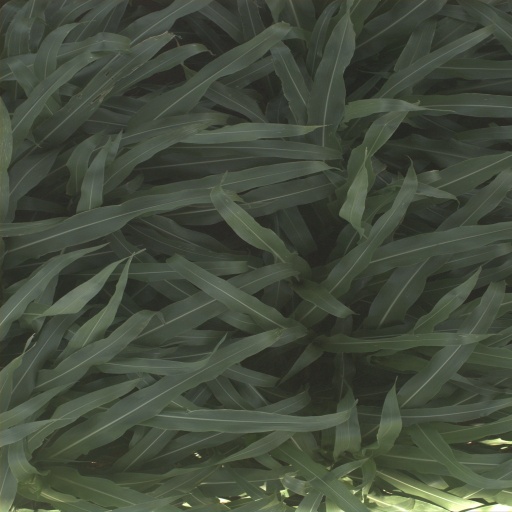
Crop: sorghum